Theodor Thjøtta

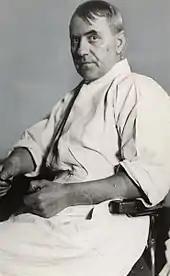
Theodor Thjøtta, c. 1938

Theodor Thjøtta (17 June 1885 – 16 June 1955) was a Norwegian physician. He specialized in bacteriology and serology, and was a professor at the University of Oslo from 1935 to his death.